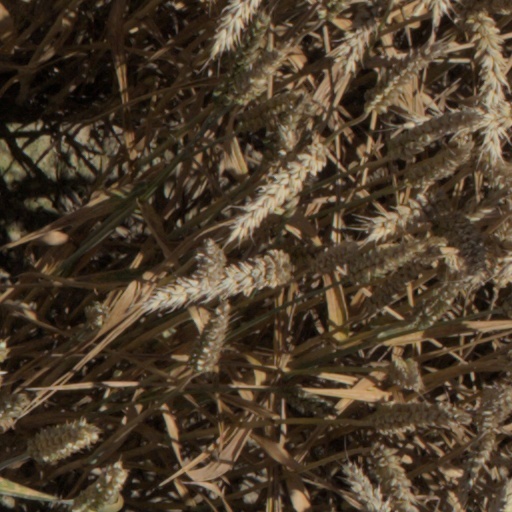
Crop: wheat